Marvel Cinematic Universe

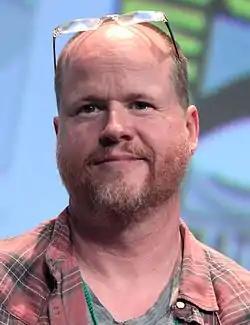
Joss Whedon was a significant contributor to the MCU's Phase Two: he offered creative insight to all of the films; launched the first MCU television series, "Agents of S.H.I.E.L.D."; and wrote and directed the crossover film "Avengers: Age of Ultron".

In November 2016, Feige explained that the studio would often put together a "lookbook" of influences from the comics and art by Marvel's visual development department, to create a visual template for a project. These are put together at company retreats, which the studio holds approximately every 18 months to plan out future projects and develop the phases of the MCU. However, these lookbooks are not always shown to directors, with Marvel sometimes preferring to let the director offer their own ideas first. When choosing a director for a project, Marvel Studios looks for filmmakers to hire who can guide a film. Some of their choices for directors have been considered "out-of-left-field" based on those director's previous work. On this, Feige remarked that "you don't have to have directed a big, giant visual-effects movie to do a big, giant visual-effects movie for us. You just have to have done something singularly sort of awesome."